Theories of imperialism

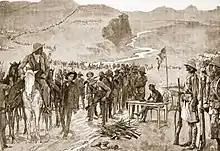
Like many liberals, Hobson's objection to imperialism was strengthened by his disgust at the imbalance of power in the Boer War.

J. A. Hobson was an English liberal economist best remembered for his "Imperialism: A Study", published 1902, which associated imperialism with the growth of monopoly capital and a subsequent underconsumption crisis. Hobson argued that the growth of monopolies within capitalist countries tends to concentrate capital in fewer hands, leading to an increase in savings, and a corresponding decline in investment. This excessive saving relative to investment leads to a chronic lack of demand, which can be relieved either through finding new territories to invest into, or finding new markets with greater demand for goods. These two drives result in a need to safeguard the monopoly's foreign investments, or break up existing protections to better penetrate foreign markets, adding to the pressure to annex foreign countries.